Museo Municipal de Bellas Artes de Santa Cruz de Tenerife

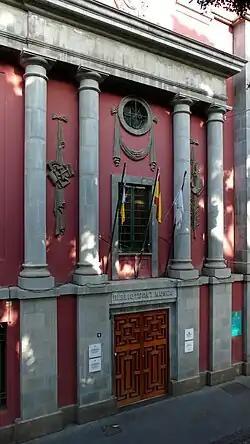
Facade of the museum.

The Museo Municipal de Bellas Artes de Santa Cruz de Tenerife is a museum of fine arts located in the city of Santa Cruz de Tenerife (Tenerife, Canary Islands, Spain). Its headquarters are located in the rear of the Church of St. Francis of Assisi.